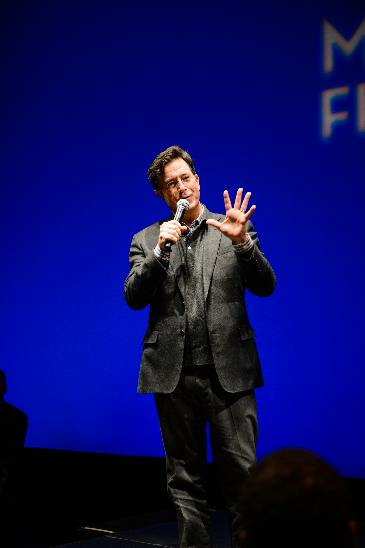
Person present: Yes